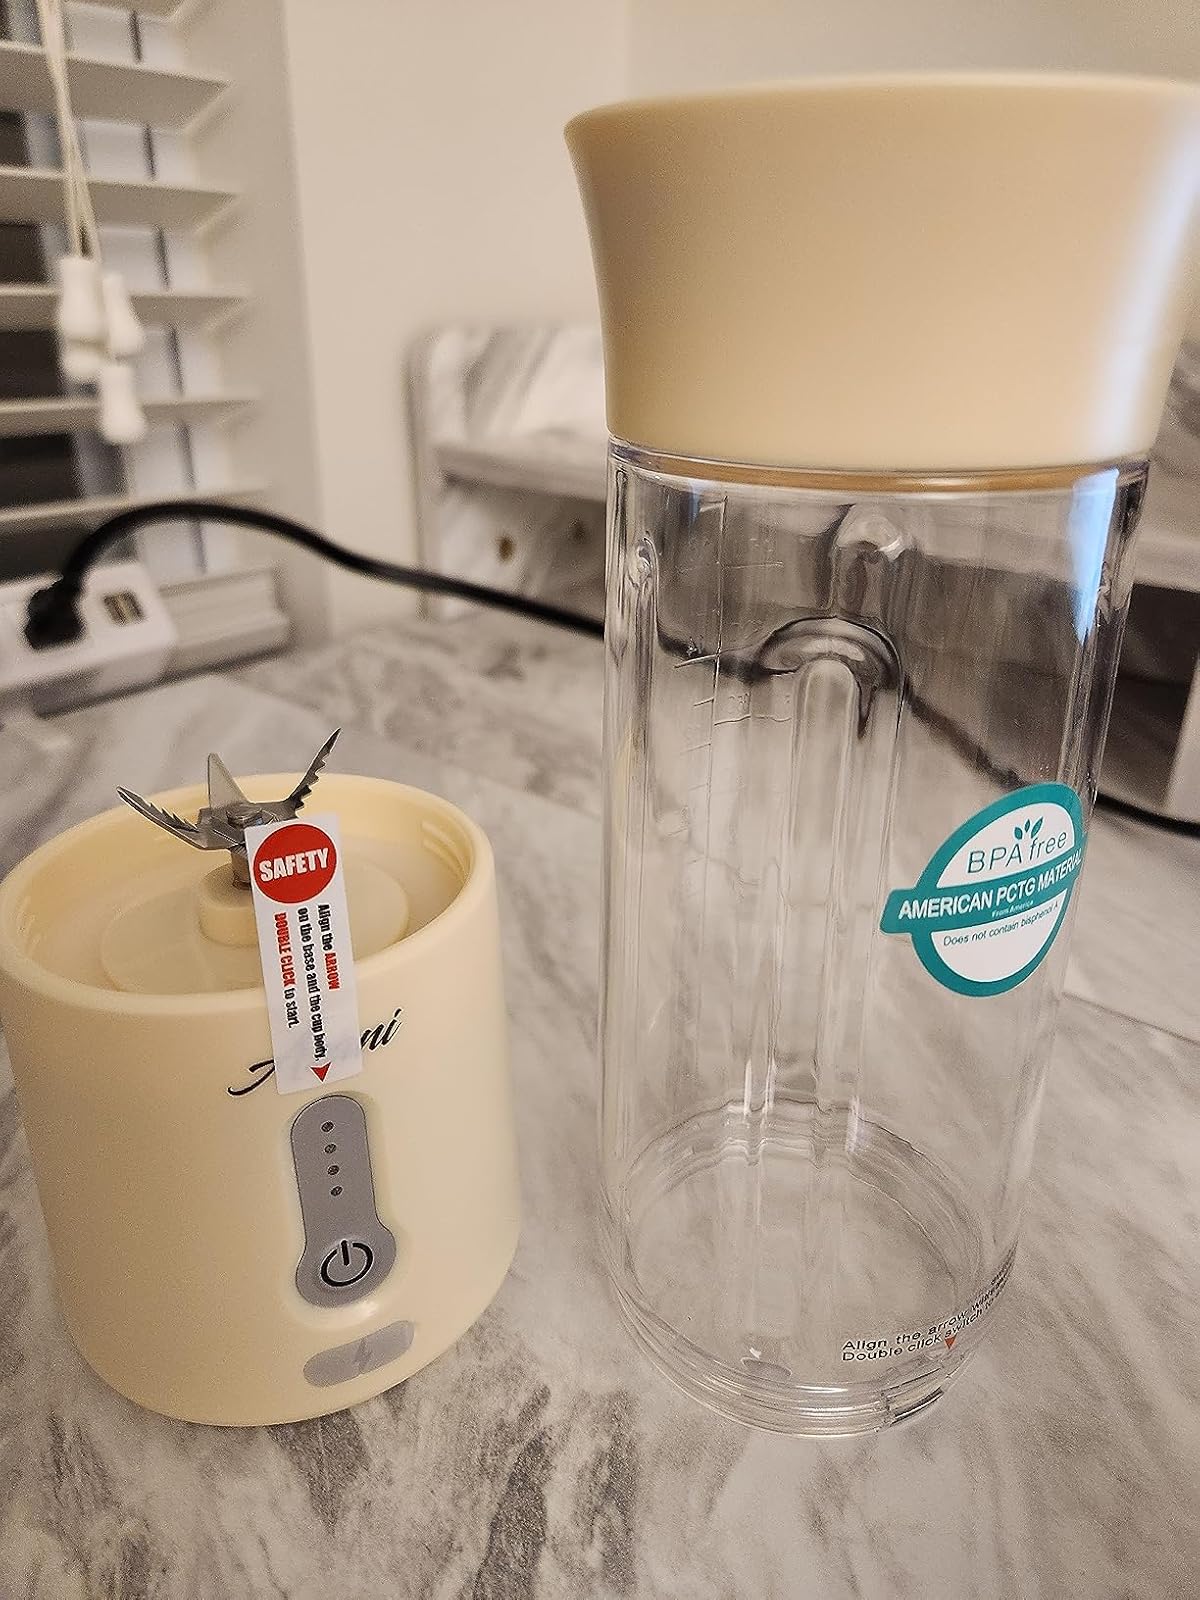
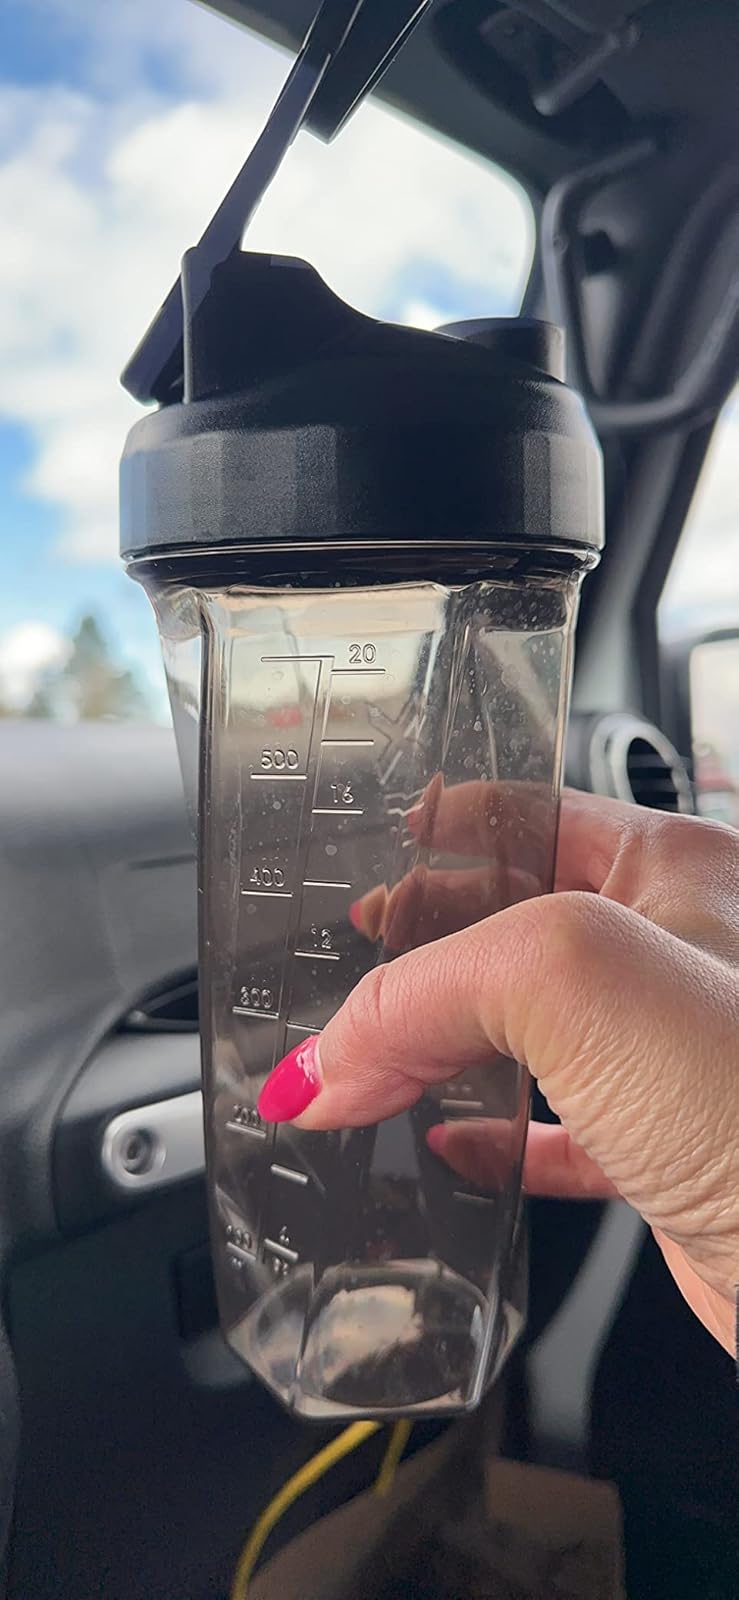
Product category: items_blender
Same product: no